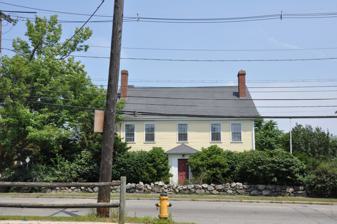
Building: Phineas Lawrence House
Country: United States of America
Year built: 1810
Historic house in Massachusetts, United States United States historic place Phineas Lawrence House U.S. National Register of Historic Places Show map of Massachusetts Show map of the United States Location 257 Trapelo Rd., Waltham, Massachusetts Coordinates 42°23′43″N 71°12′25″W / 42.39528°N 71.20694°W / 42.39528; -71.20694 Built 1810 Architectural style Federal NRHP reference No. 87001397 Added to NRHP August 20, 1987 The Phineas Lawrence House is a historic house at 257 Trapelo Road in Waltham, Massachusetts .  The 2 + 1 ⁄ 2 -story wood-frame house was built c. 1807-08 by Phineas Lawrence, member of the locally prominent Lawrence family, who had owned land in the northeastern part of Waltham since the 17th century.  The house is a well-preserved example of Federal styling.  The Lawrence properties were extensive, and included land that was used for the nearby Metropolitan State Hospital . The house was listed on the National Register of Historic Places in 1987. See also National Register of Historic Places listings in Waltham, Massachusetts References